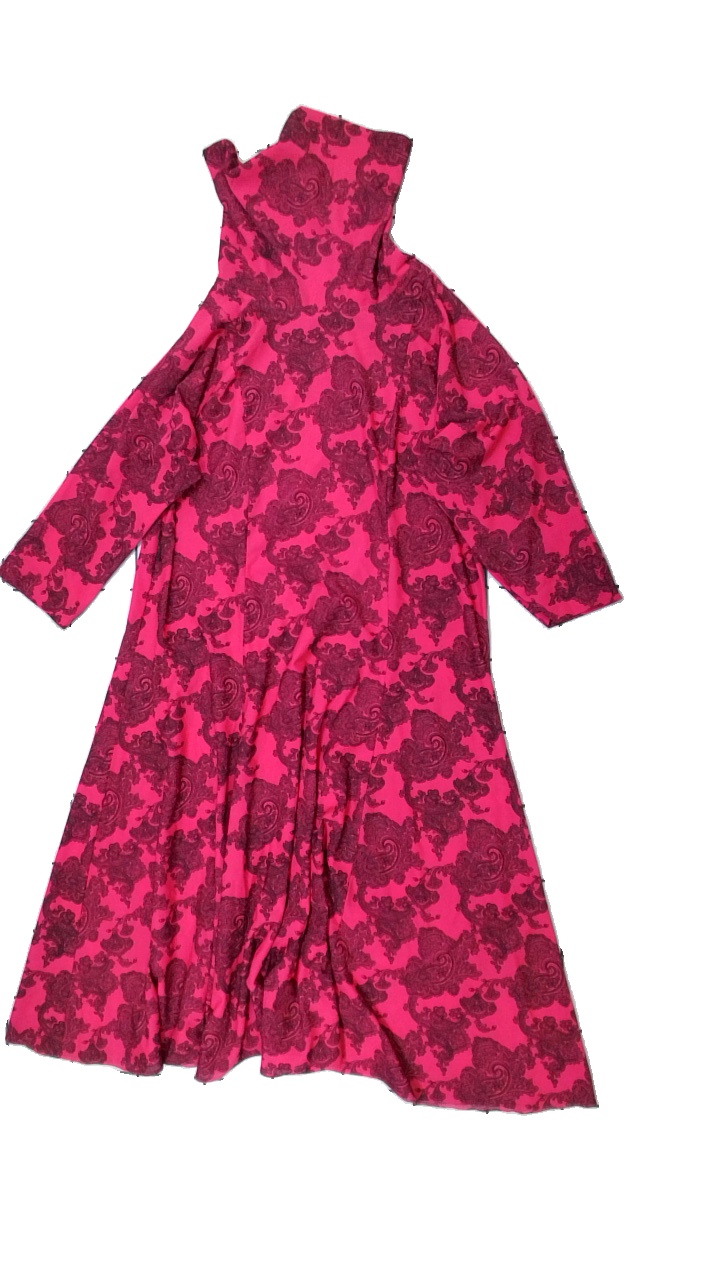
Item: Dress (Ladies)
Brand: Comfort Petri
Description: lång klännng med tryck
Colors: Pink, Black
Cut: Turtle neck
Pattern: Other
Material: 100% polyester
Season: All
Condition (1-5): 4
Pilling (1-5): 5
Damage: snörre saknas
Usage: Reuse
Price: <50